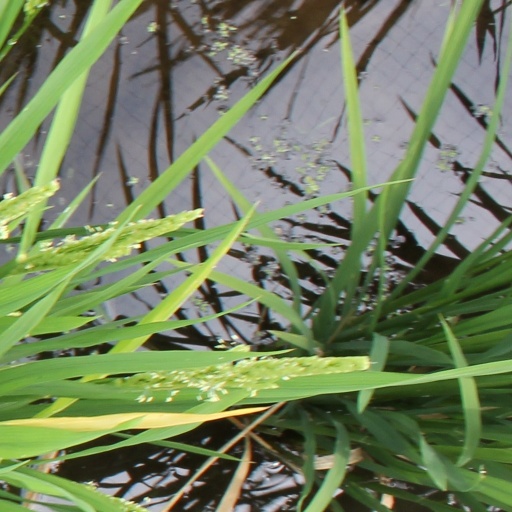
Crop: rice